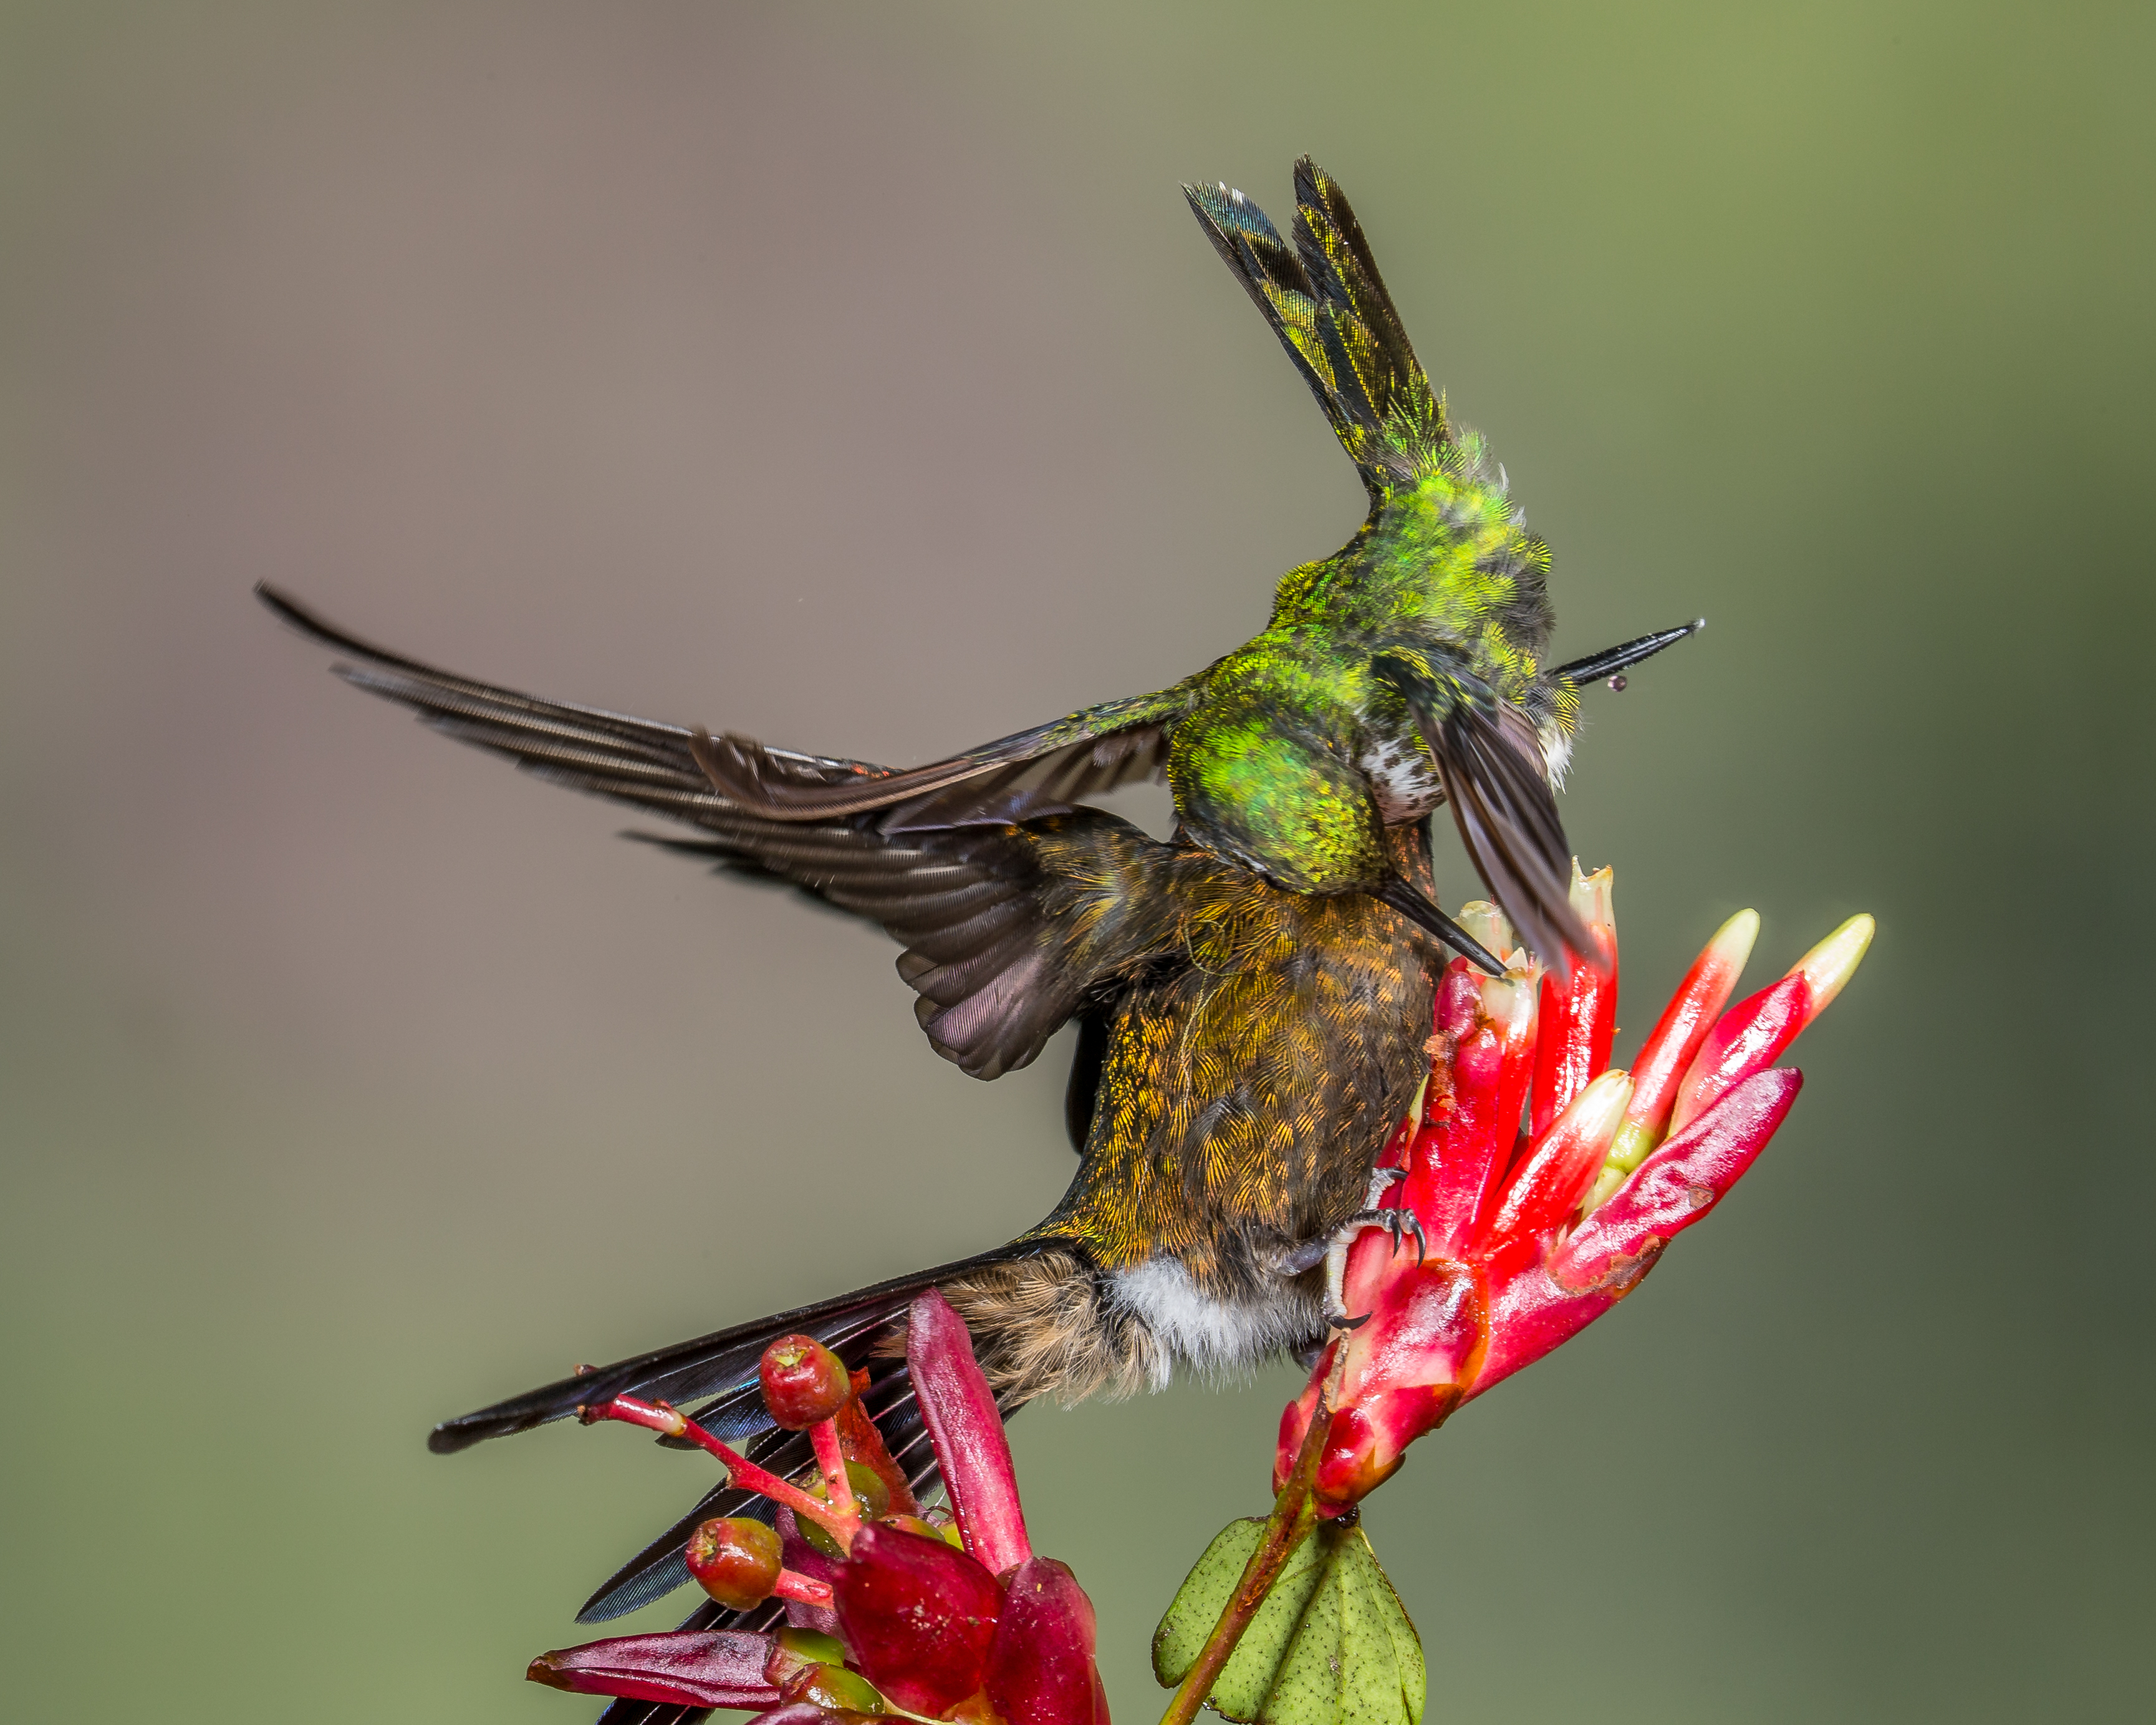
branch, bird, wing, beak, hummingbird, fauna, vertebrate, andymorffew, morffew, tandayapabirdlodge, naturethroughthelens, ecuador, midaircollision, macro photography, coraciiformes, pollinator